AWA International Heavyweight Championship

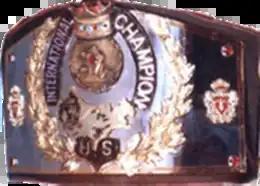
The championship belt

The AWA International Heavyweight Championship, originally known as the CWA/AWA International Heavyweight Championship (also identified as the Mid-Southern International Championship and the AWA International Championship) was a major professional wrestling title defended in the Continental Wrestling Association. It was created in 1983 from the CWA's partnership with the American Wrestling Association. The title lasted until 1987, when it was unified with the NWA Mid-America Heavyweight and AWA Southern Heavyweight championships, creating the CWA Heavyweight Championship.